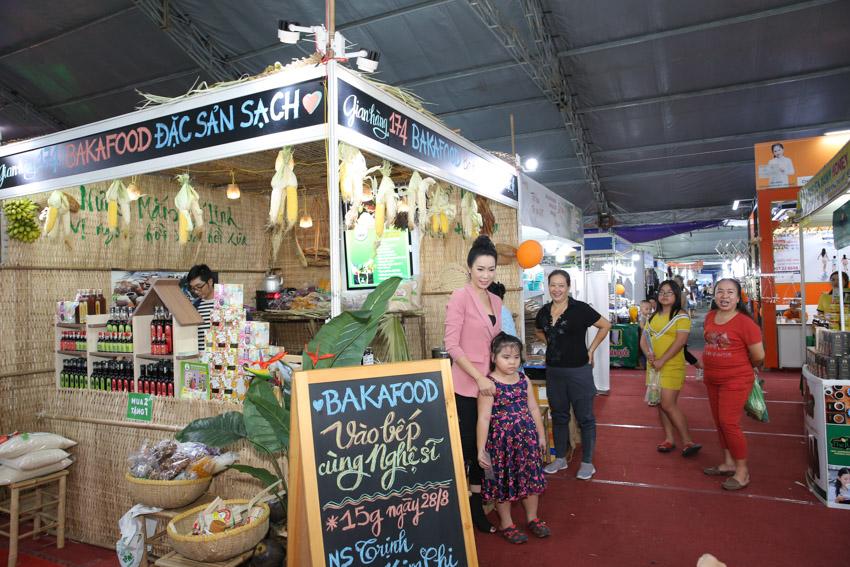
có một nhóm người xuất hiện ở bên một quầy hàng